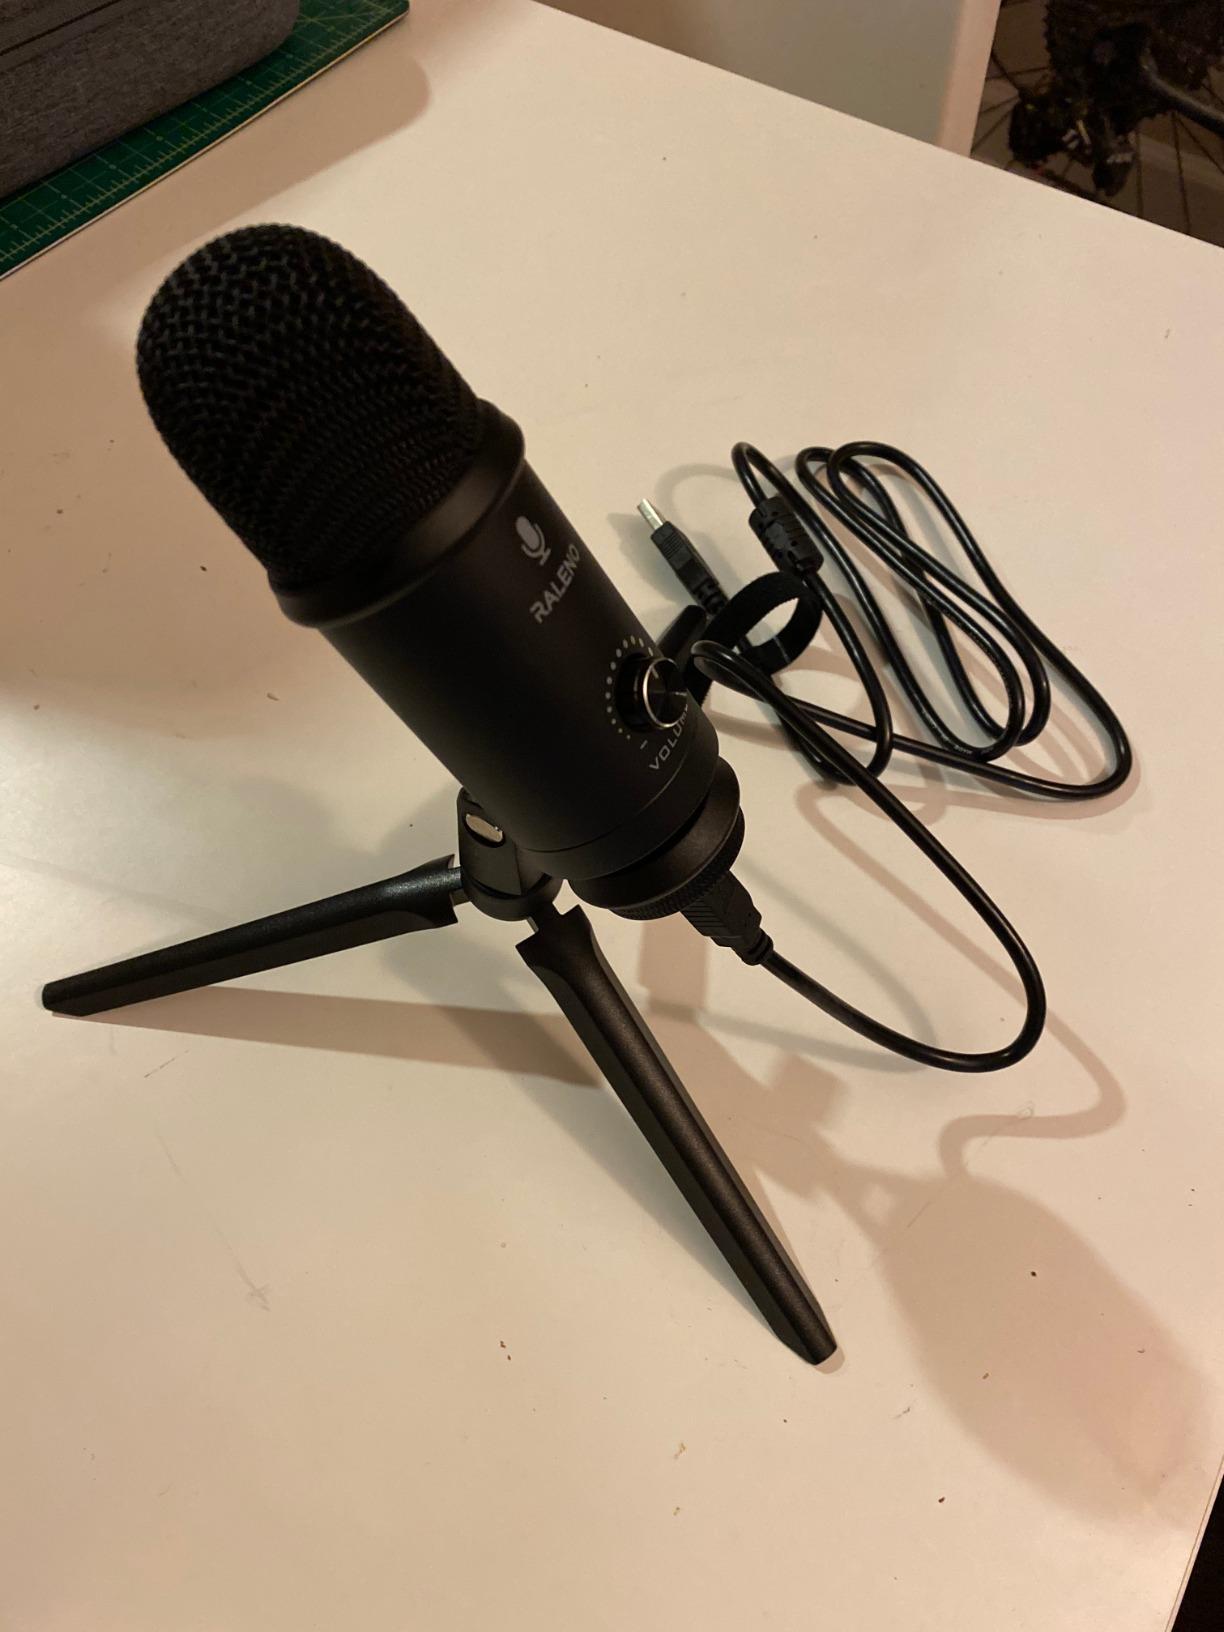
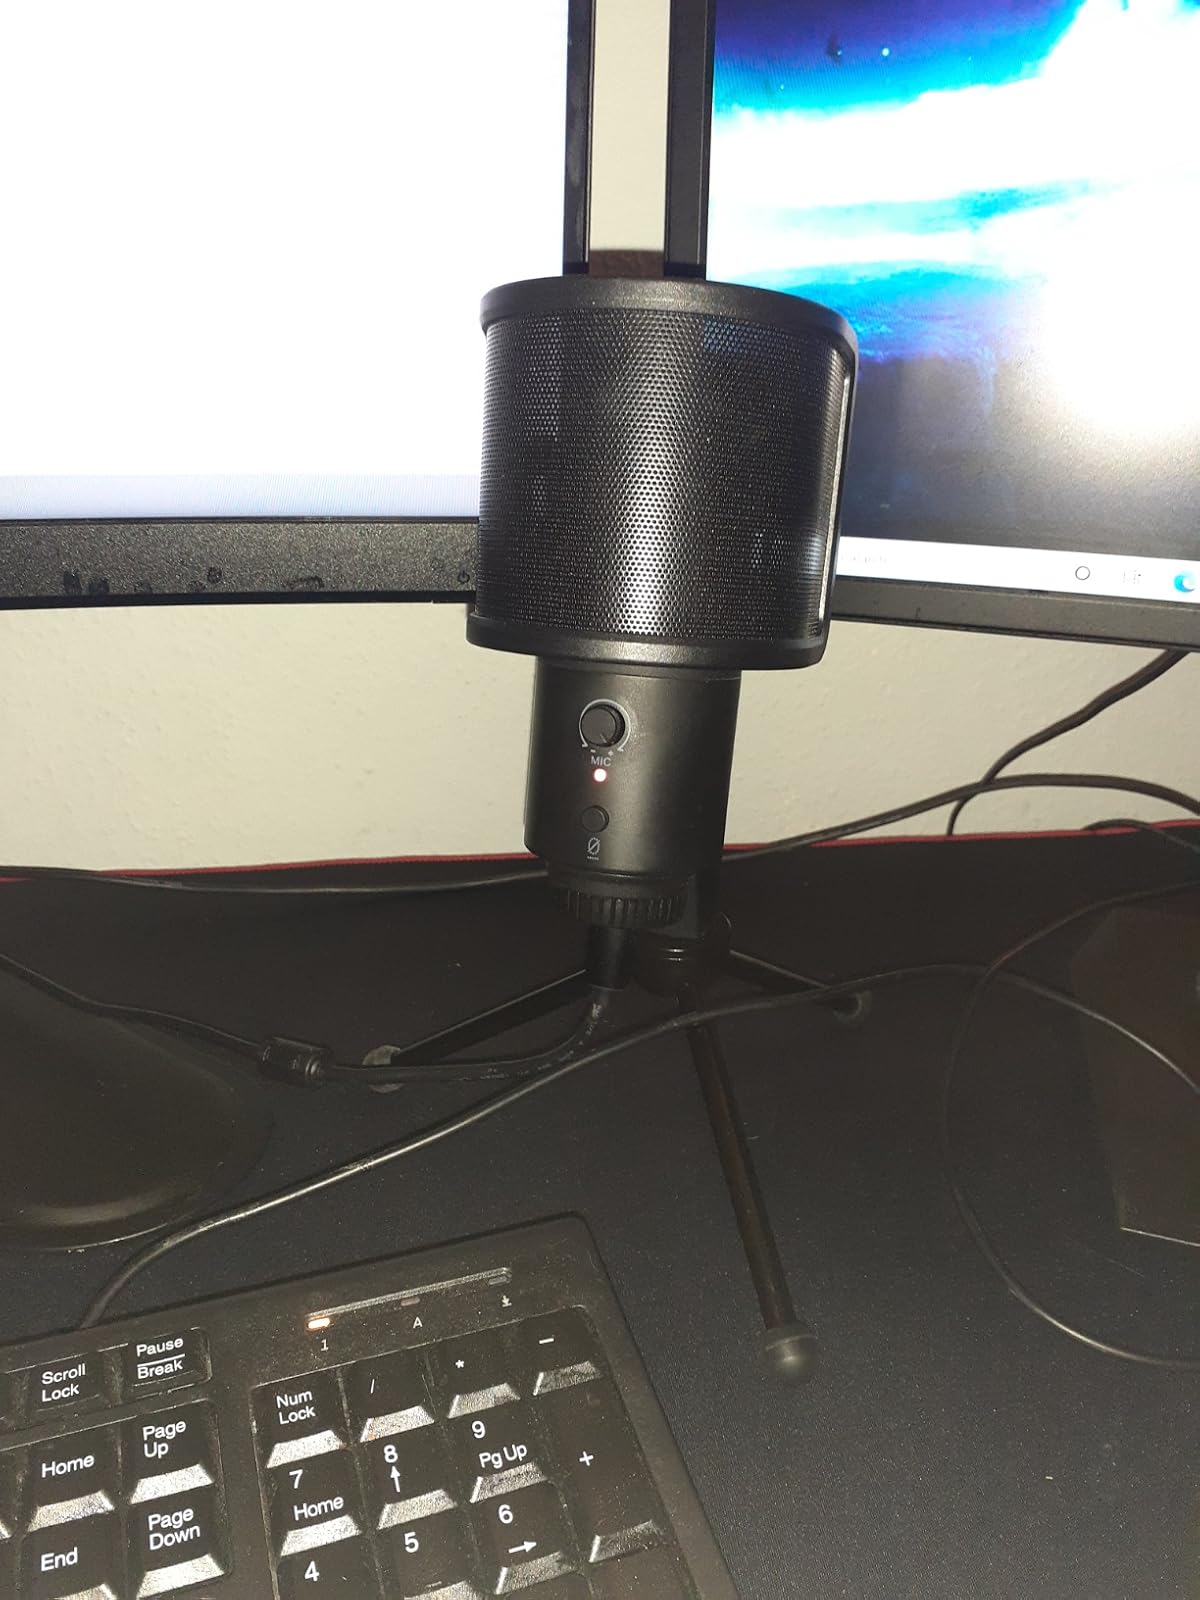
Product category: microphone
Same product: no